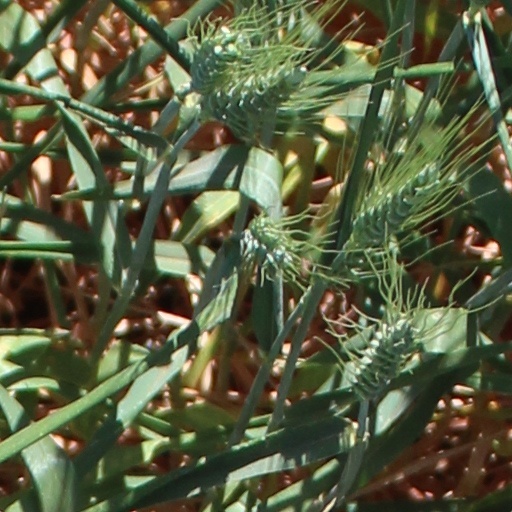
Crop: wheat